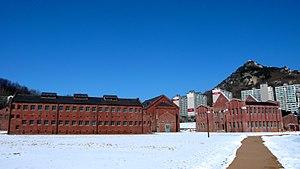
La prison de Seodaemun était une prison de Séoul, en Corée du Sud, aujourd'hui reconvertie en musée.